Cadets for Municipal Service in Israel

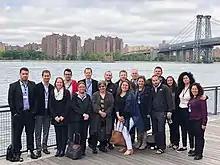

At the end of the program the students go on a ten days learning trip to local governments abroad (like Berlin, Frankfurt, London, Vienna, Amsterdam and more) to learn how these cities deal with their challenges. The goal is that at the end of the program the participant will become a local government expert.